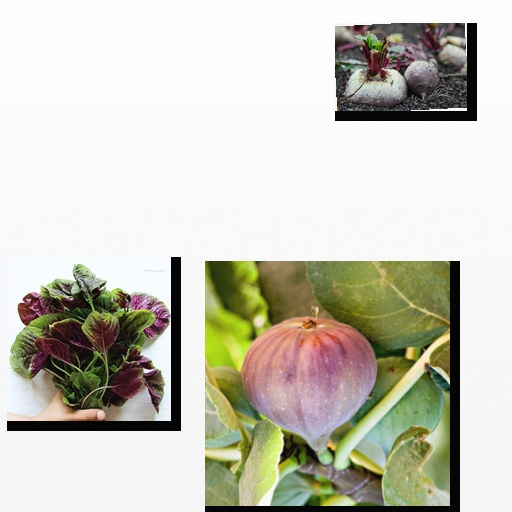
Food items: beetroot, amaranth, fig